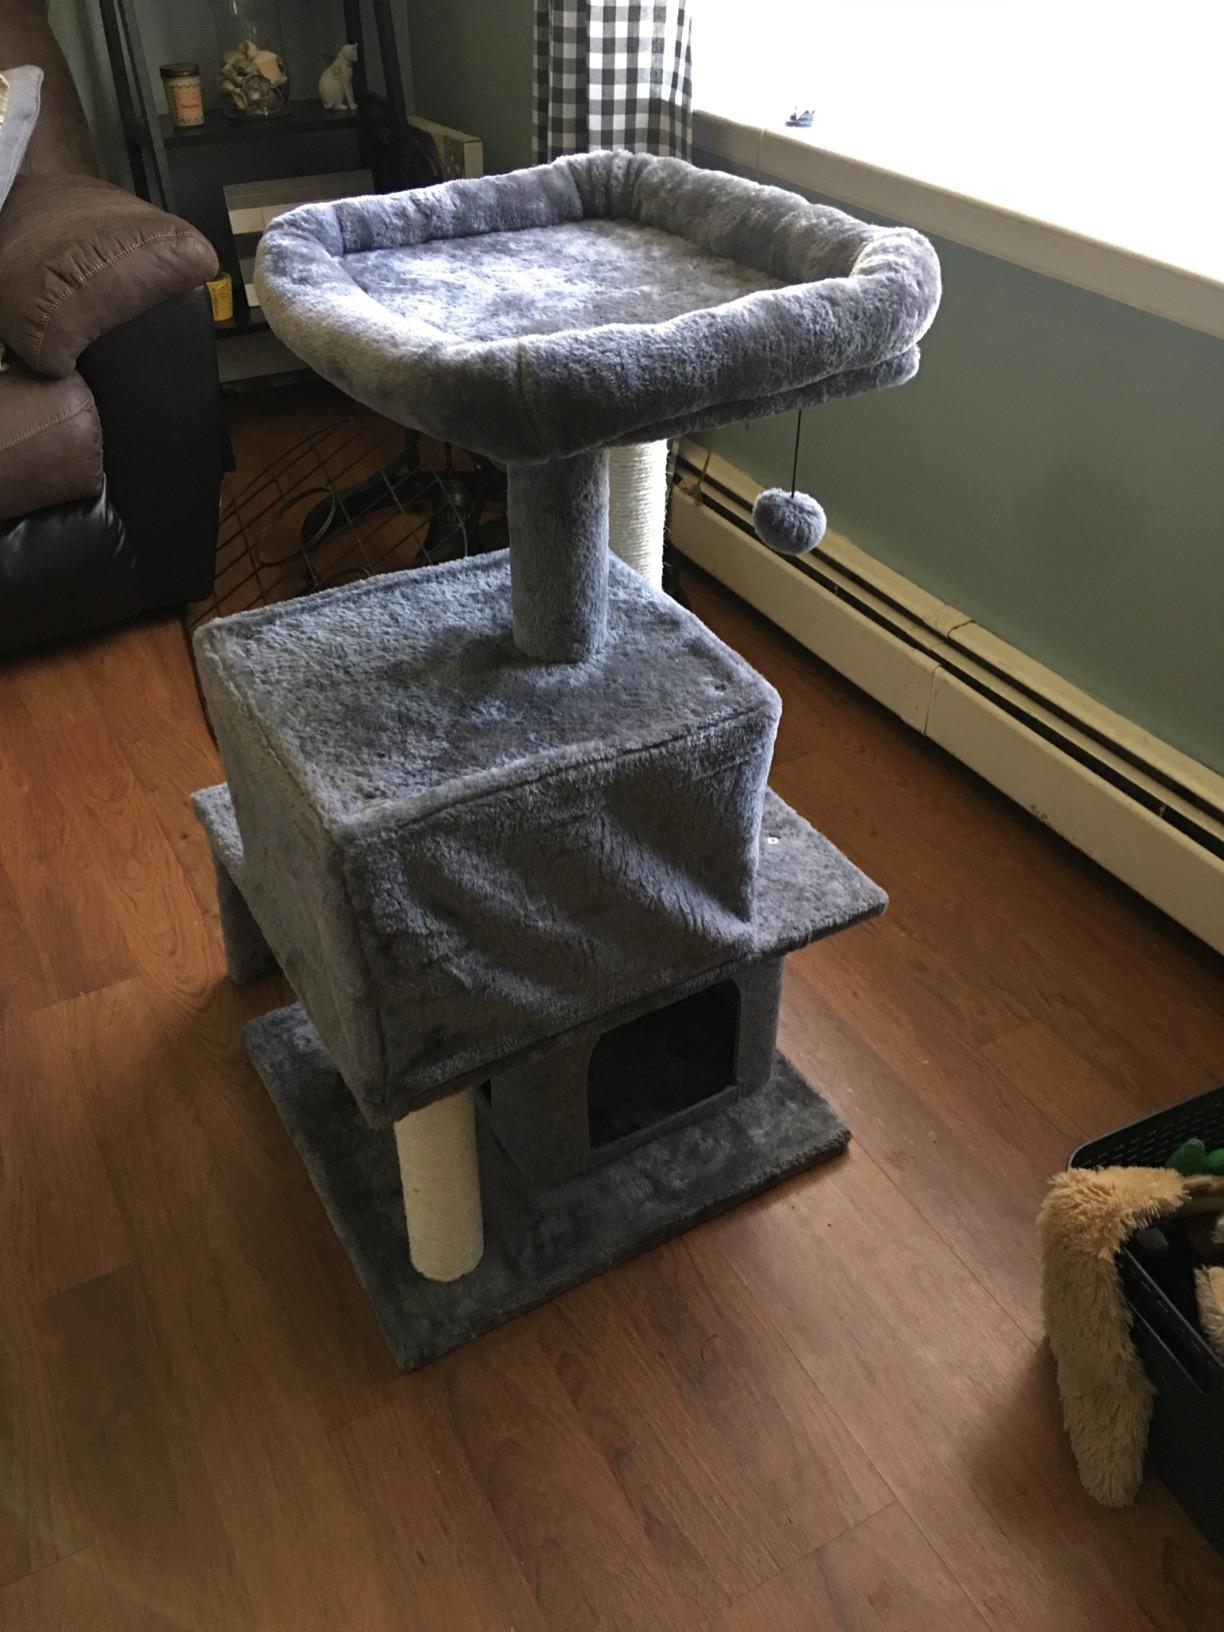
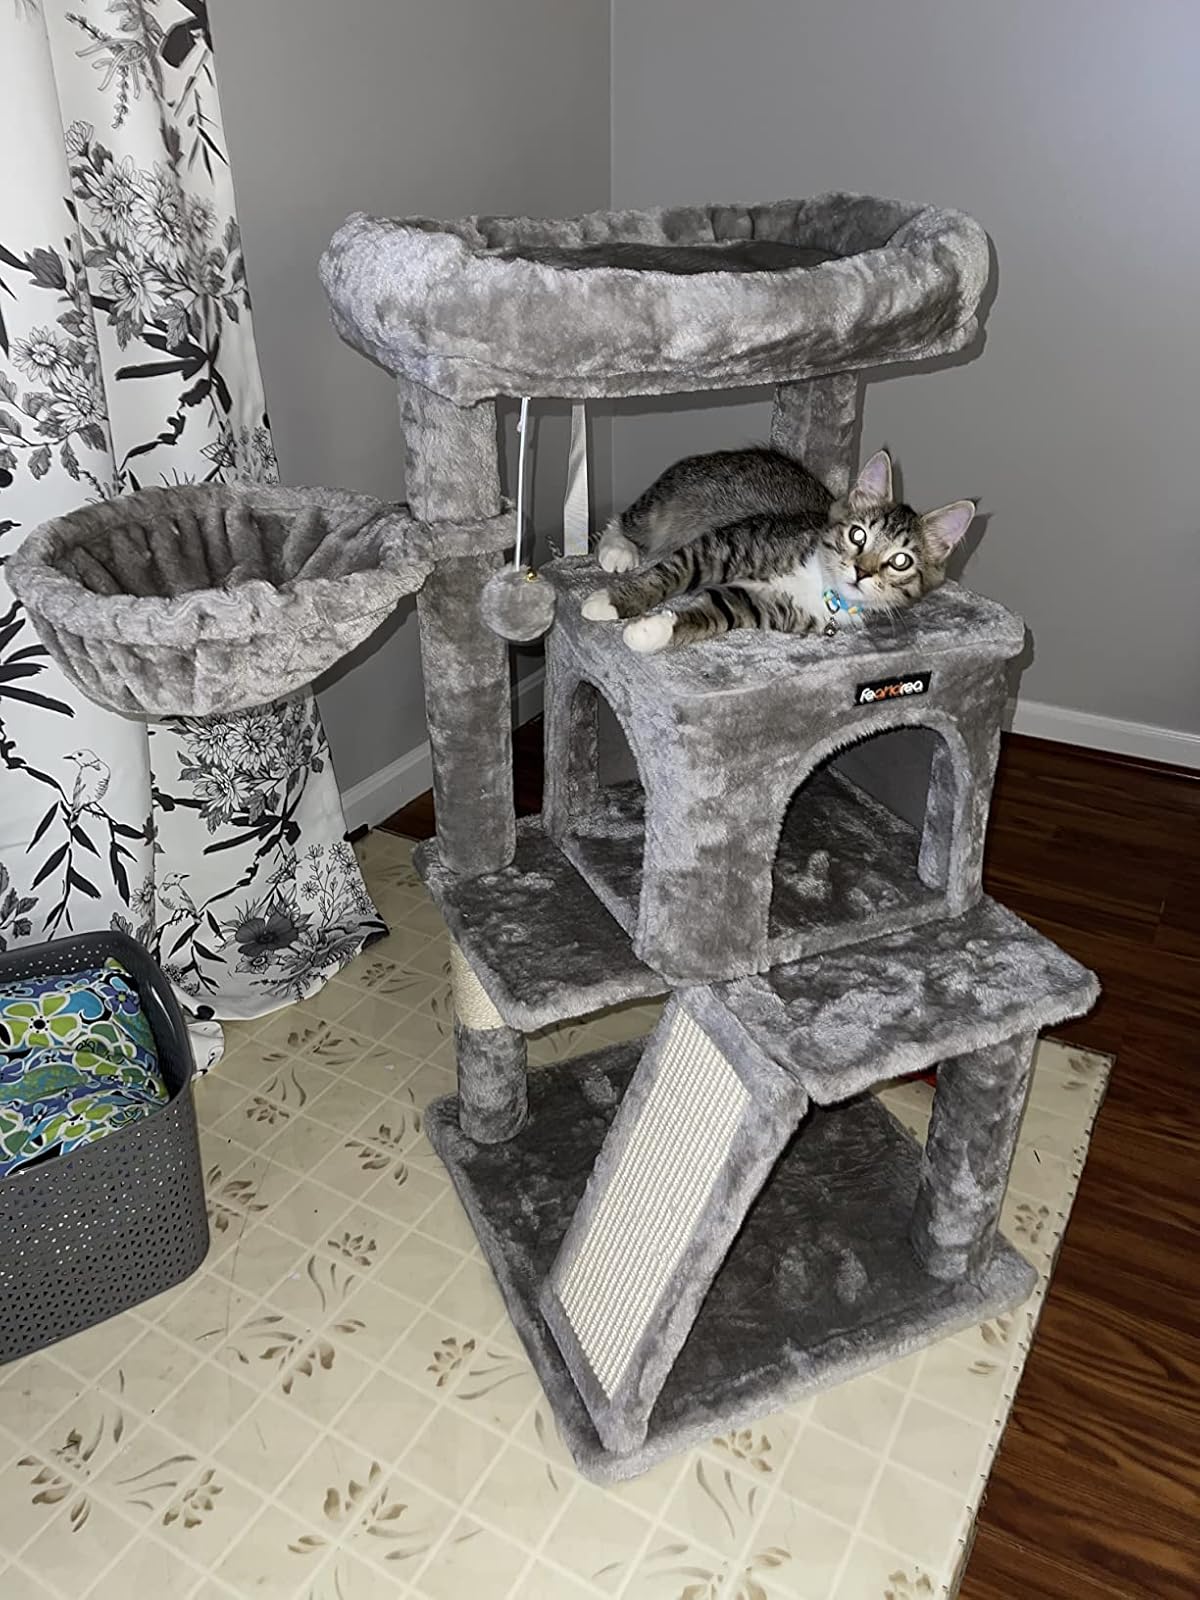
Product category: items_cat tree
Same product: no